Laurence Olivier on stage and screen

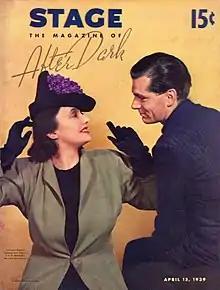
Katharine Cornell and Laurence Olivier in the Broadway production of "No Time for Comedy", on the cover of "Stage" magazine (April 15, 1939)

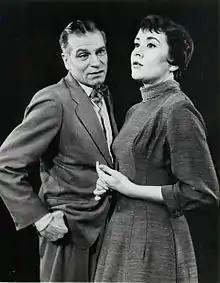
Olivier, with Joan Plowright in "The Entertainer" on Broadway in 1958

This table contains Olivier's known professional theatrical roles. It also contains the occasions when he both acted and directed. It does not contain those productions where he was a director but did not appear on stage. It also omits the amateur productions in which he performed at school, mostly Shakespeare, playing, among other roles, Brutus, Puck and also female roles, including Katherina in "The Taming of the Shrew".